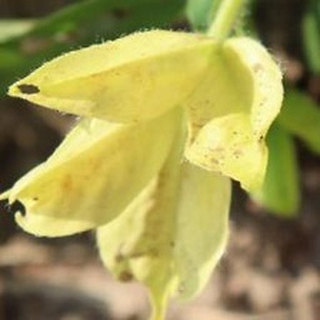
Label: groundnut_nutrition_deficiency